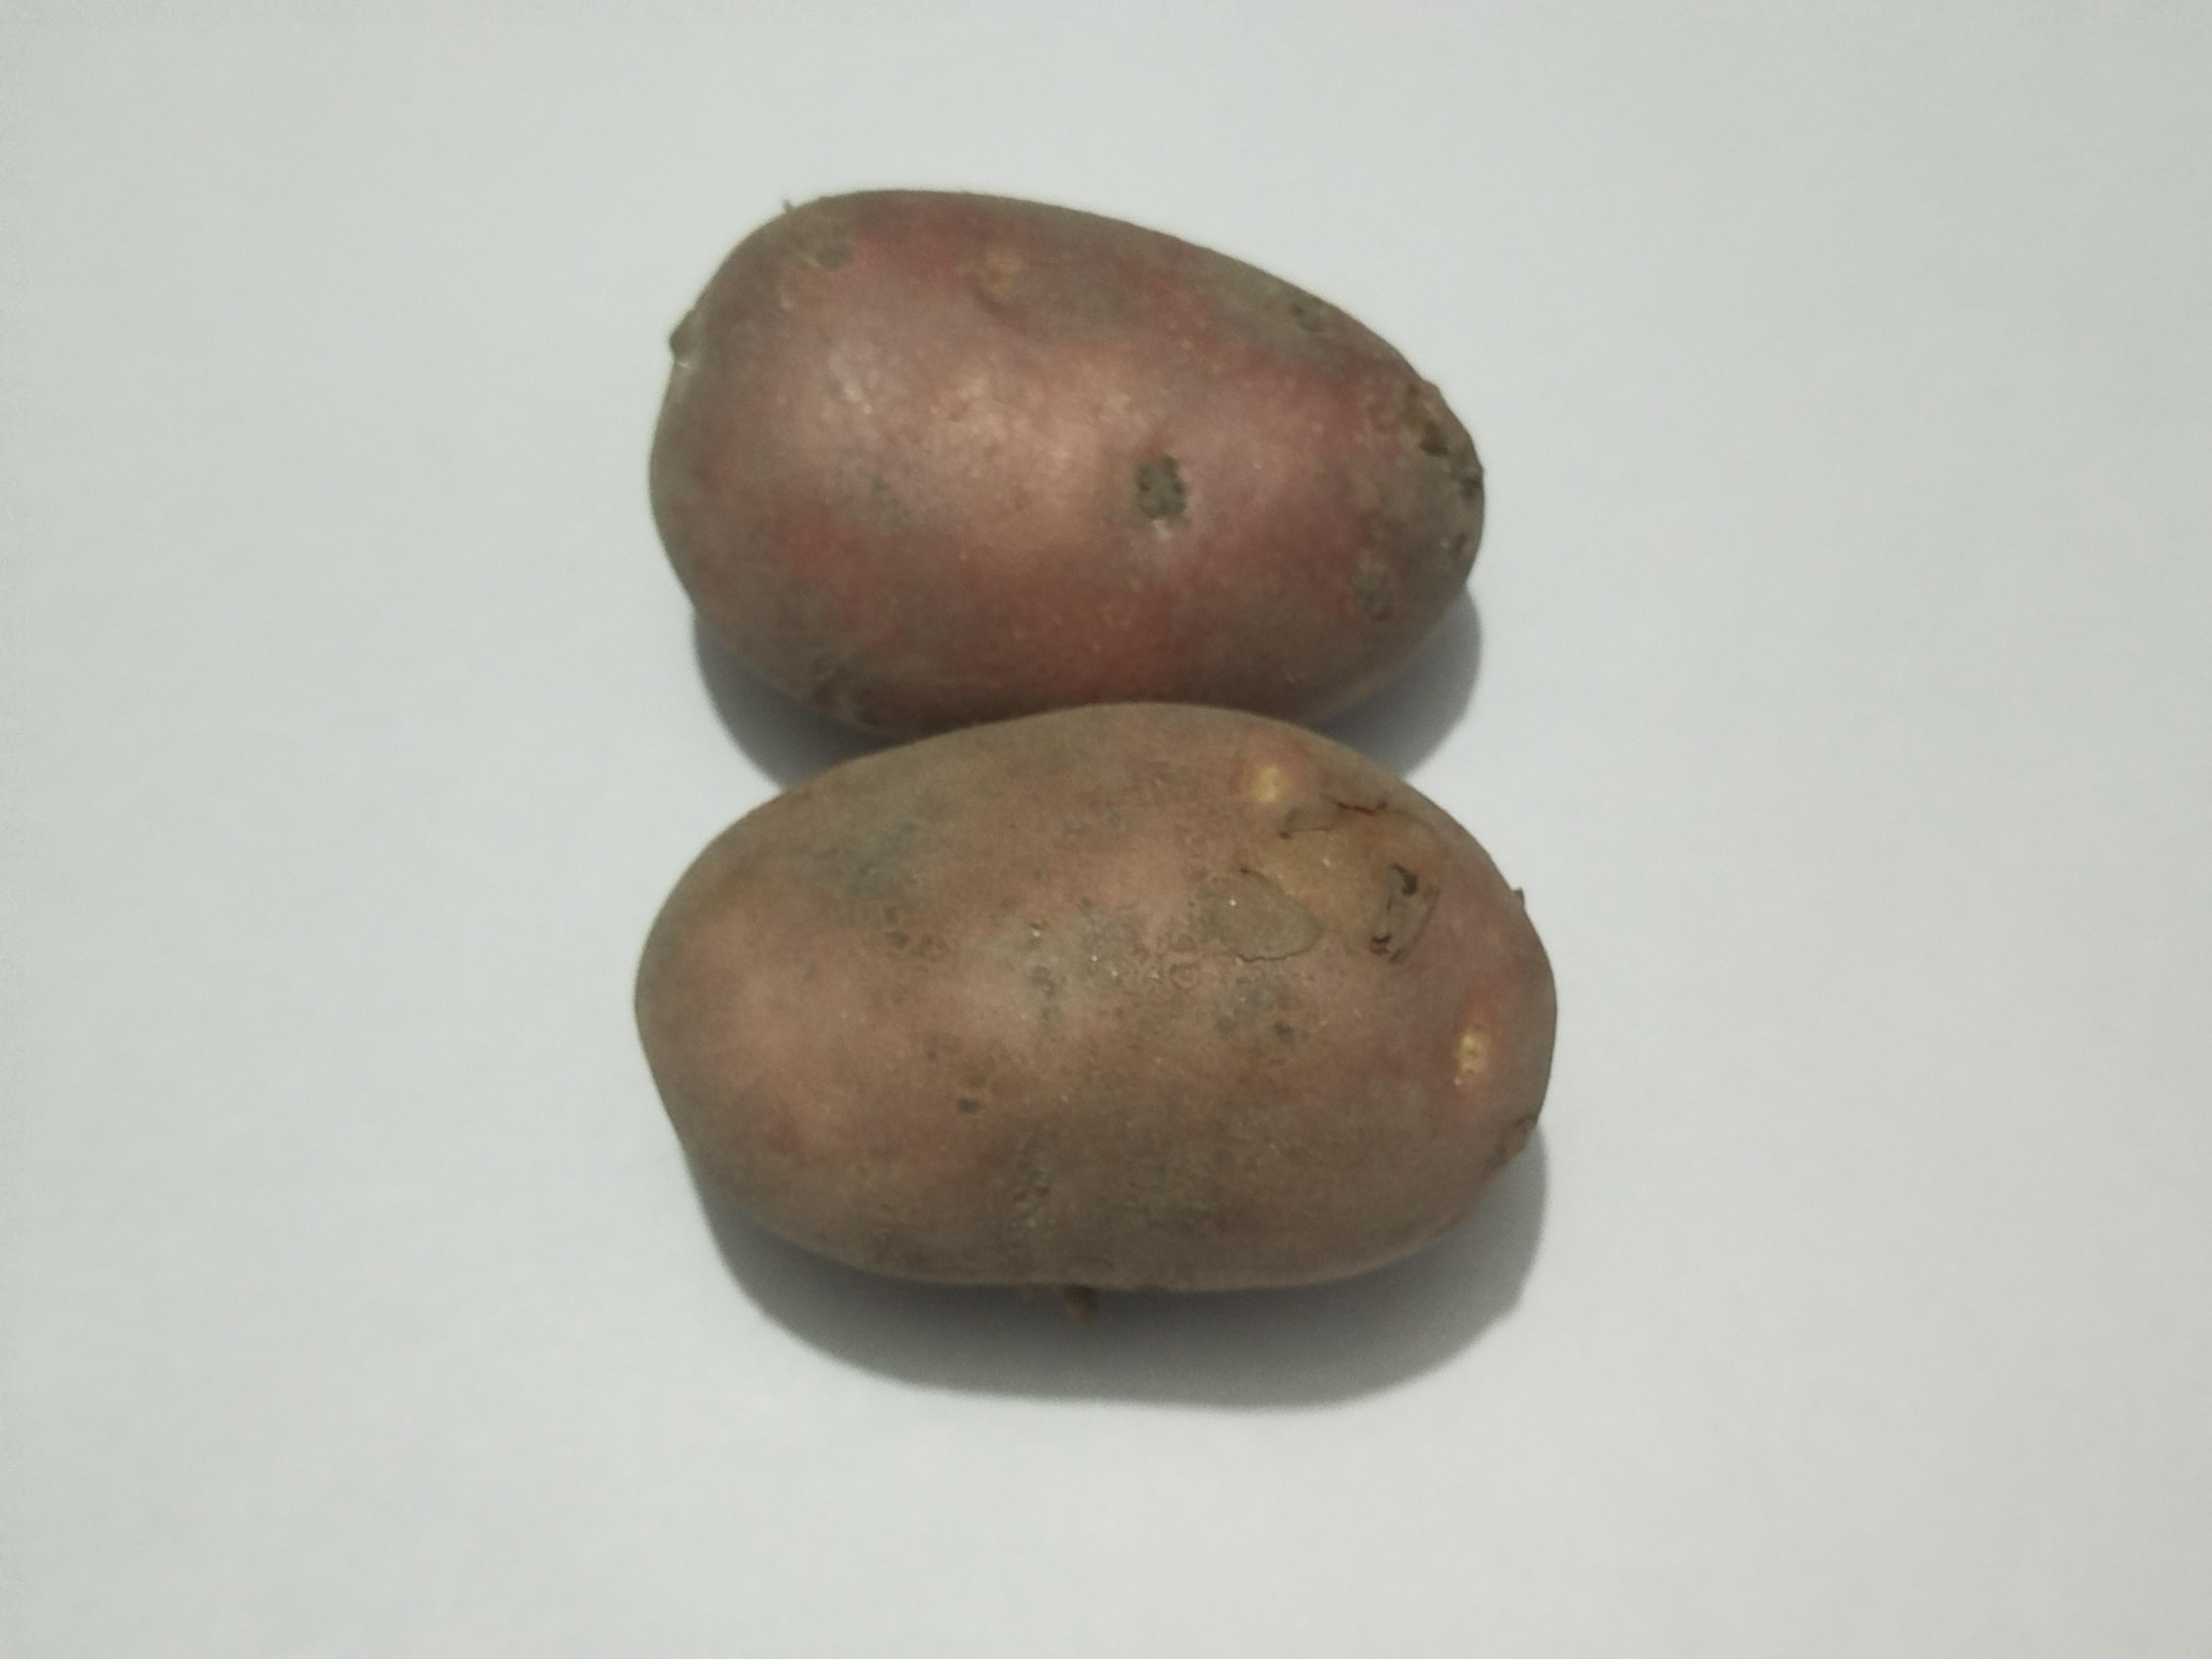
Label: Potato